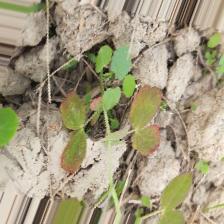
Label: Lentil Rust